Emancipation Proclamation

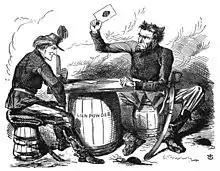
"Abe Lincoln's Last Card; Or, Rouge-et-Noir" (Red and Black), a cartoon by John Tenniel printed by "Punch" after the "London Times" wrote in October 1862 that Lincoln had played his "last card" in issuing the Proclamation. Lincoln's hair is in points, suggesting horns. The cartoon was reprinted often in the Copperhead press.

Runaway slaves who had escaped to Union lines had previously been held by the Union Army as "contraband of war" under the Confiscation Acts. The Sea Islands off the coast of Georgia had been occupied by the Union Navy earlier in the war. The whites had fled to the mainland while the blacks stayed. An early program of Reconstruction was set up for the former slaves, including schools and training. Naval officers read the proclamation and told them they were free.